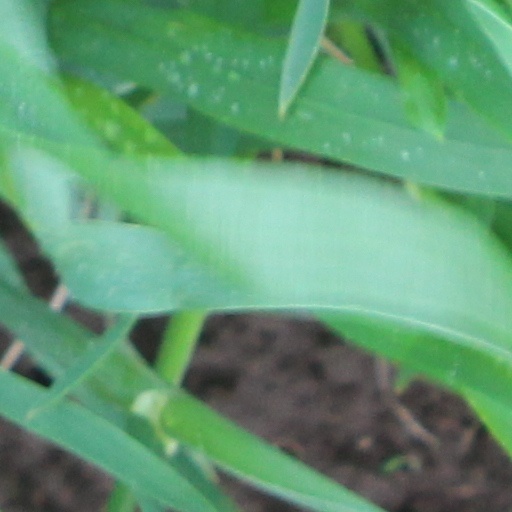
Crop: wheat